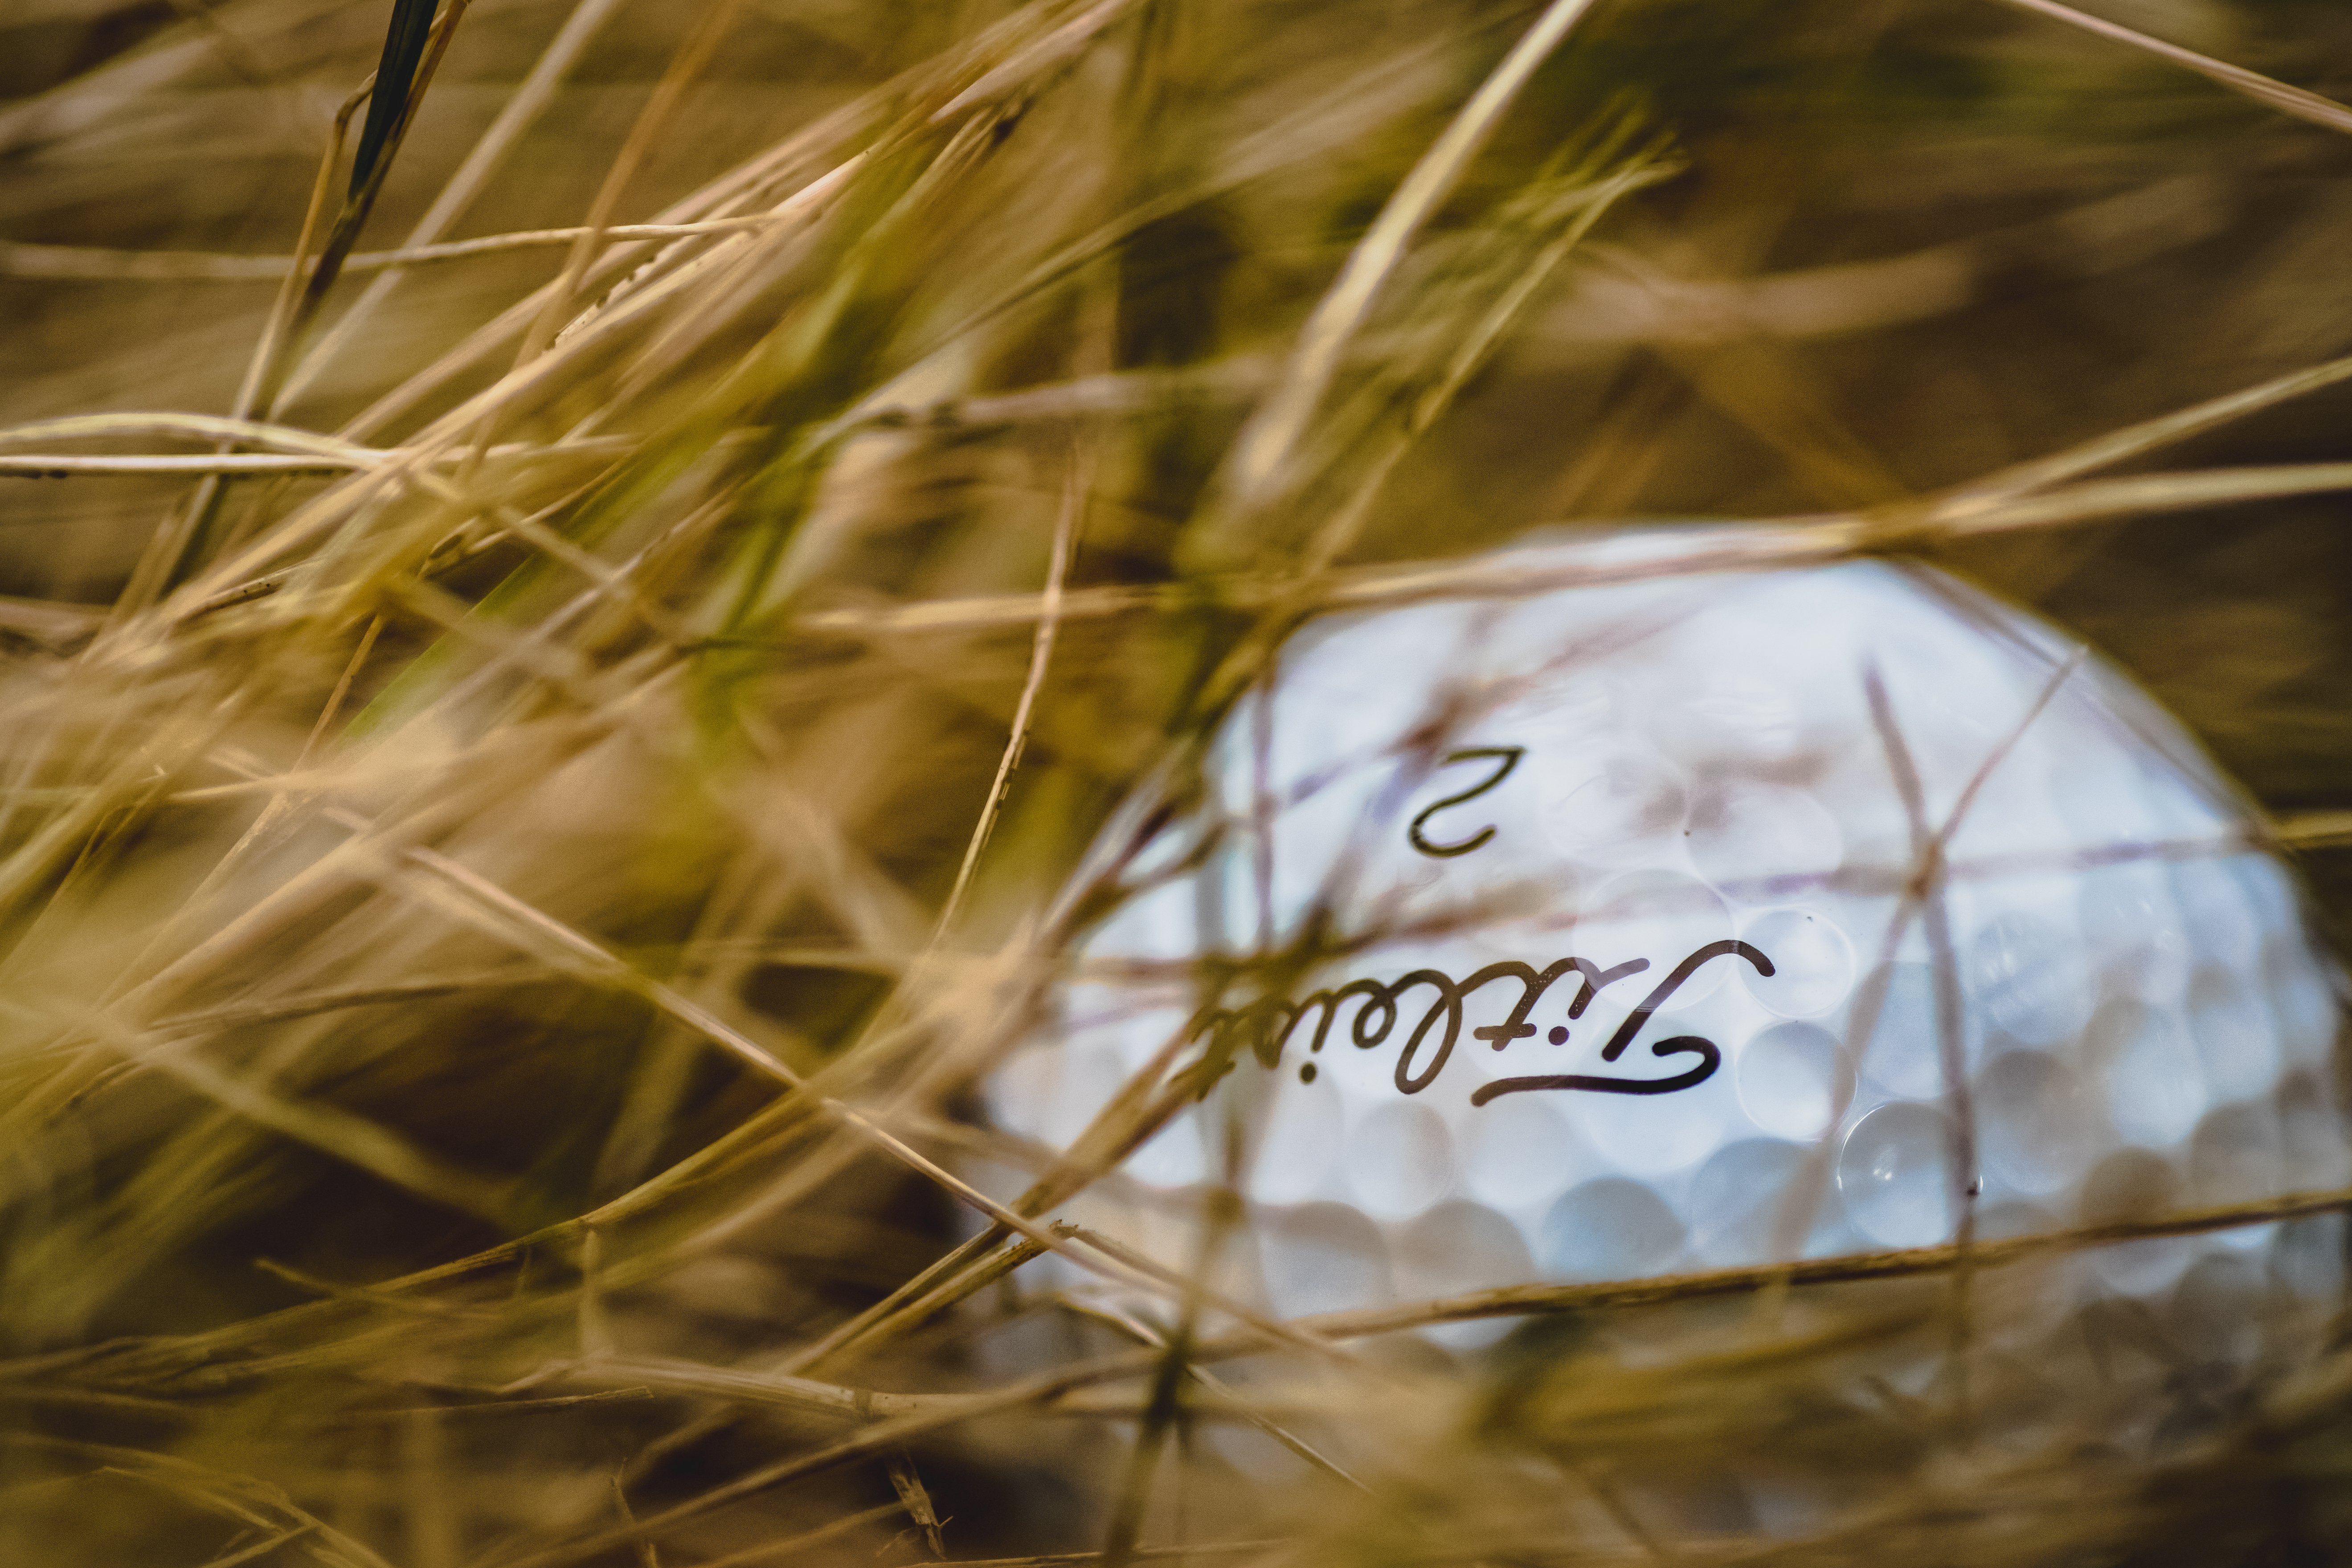
tree, water, nature, grass, branch, light, plant, photography, sunlight, morning, leaf, flower, green, reflection, autumn, flora, season, close up, sony, macromondays, hmm, ilce7m2, 272e, tamron90mmf28macro, golfball, lostfound, lostball, macro photography, grass family